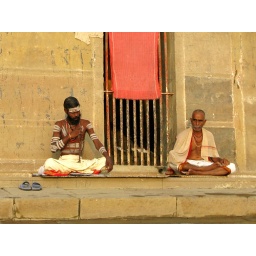
Two holy men, sahdus, sitting by the river of Ganges in Varanasi.